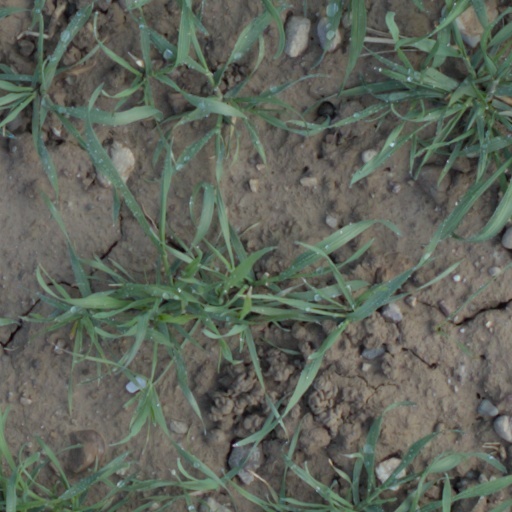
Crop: wheat